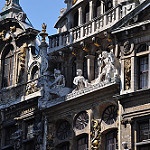
Scene: Outdoor